Aleksandr Skvortsov (cosmonaut)

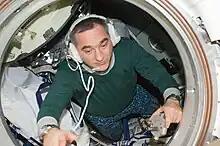
Skvortsov inside the Soyuz TMA-18 making final preparations to undock from the ISS.

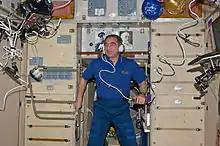
Skvortsov inside the Zvezda Service Module of the space station.

Skvortsov completed basic space training from January 1998 to November 1999. He was qualified as a test-cosmonaut in November, 1999. Starting January 2000 he was in International Space Station advanced training. In March 2008, Skvortsov was assigned to the Expedition 21/22 backup crew as a flight engineer and Soyuz TMA commander.